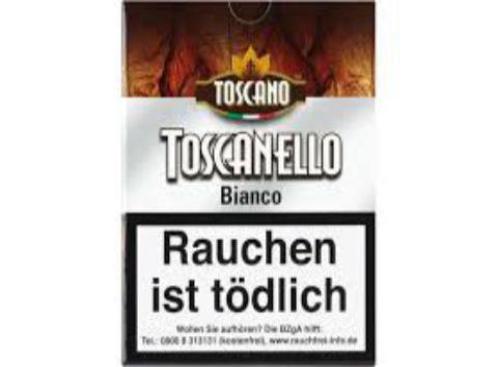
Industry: Necessities